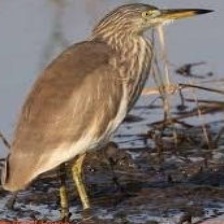
Species: CHINESE POND HERON
Scientific name: ARDEOLA BACCHUS
ImageNet parent category: little_blue_heron